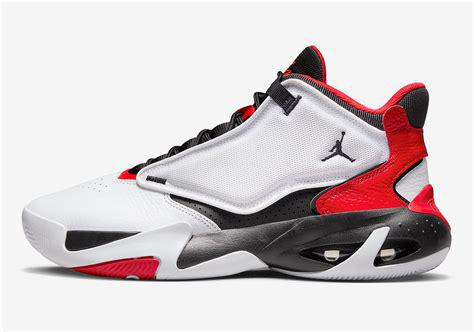
Brand: Jordan
Model: Max Aura 4